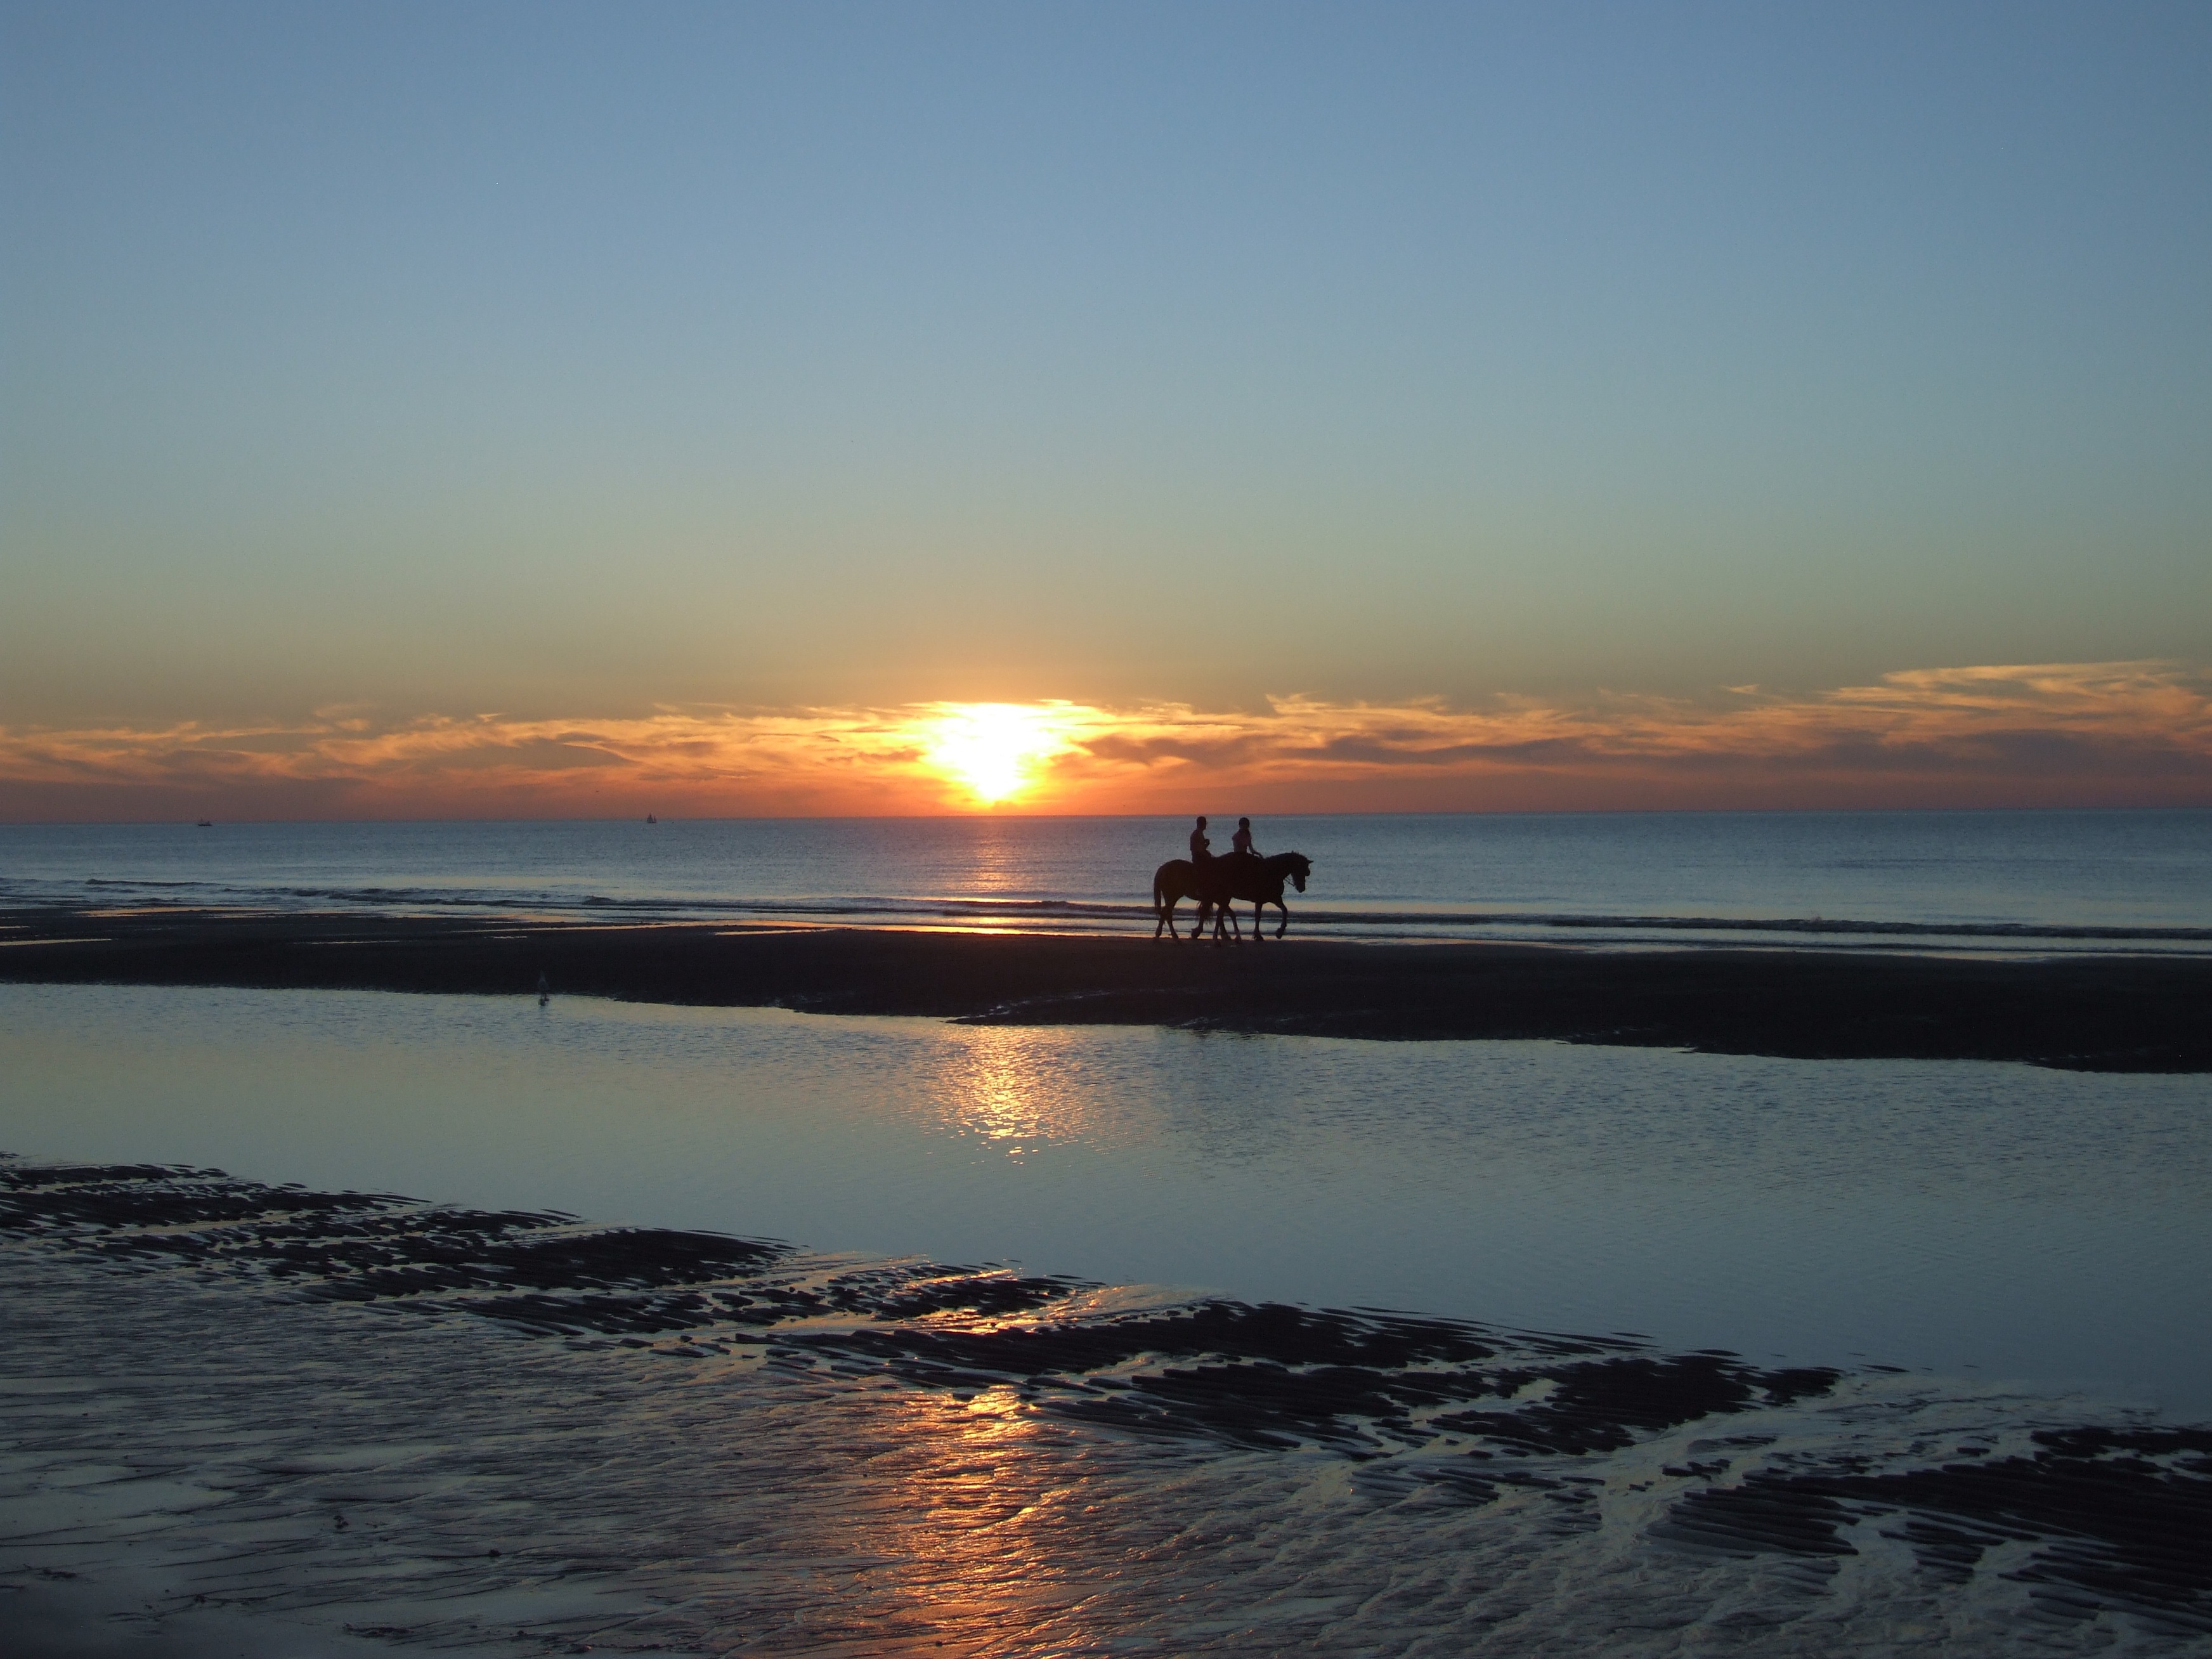
beach, sea, coast, ocean, horizon, cloud, sun, sunrise, sunset, morning, shore, wave, dawn, dusk, evening, bay, riders, afterglow, sunset on the sea, wind wave